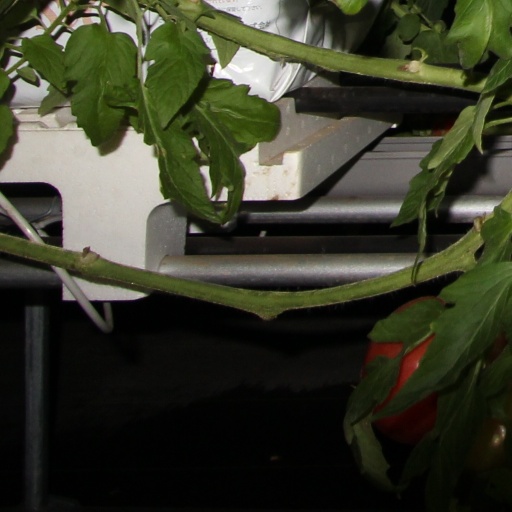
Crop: tomato